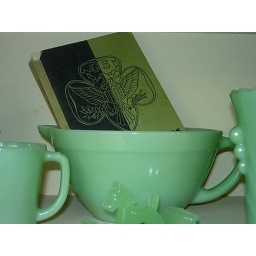
vintage girl scout book in jadeite bowl